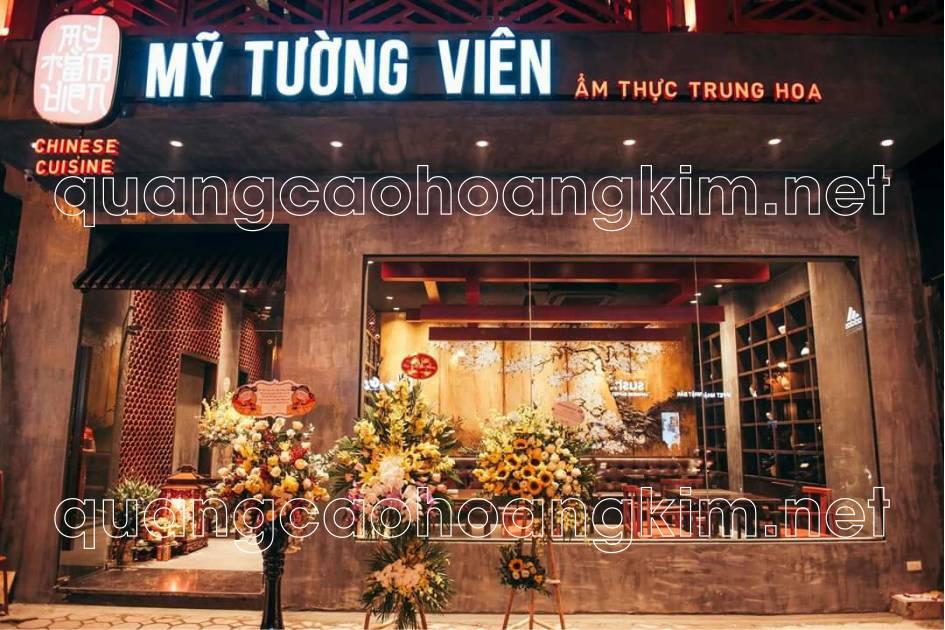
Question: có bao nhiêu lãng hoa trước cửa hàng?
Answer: có ba lãng hoa trước cửa hàng